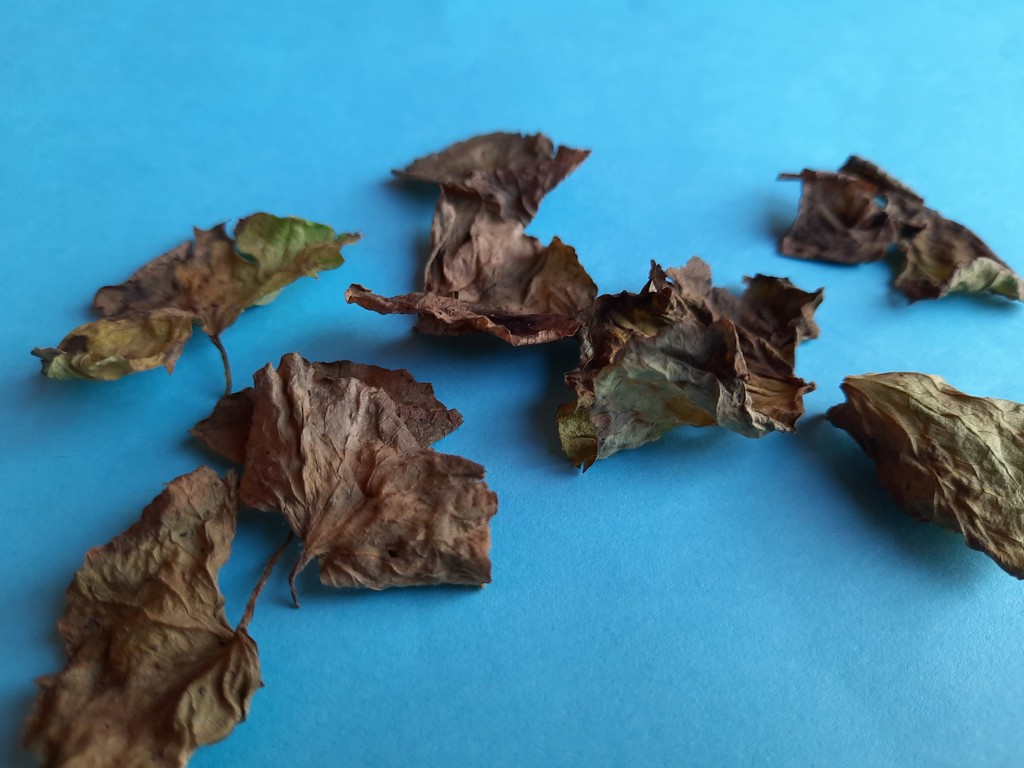
Label: Dried